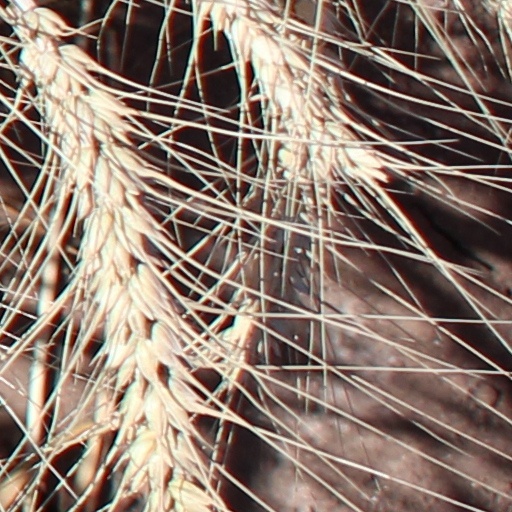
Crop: wheat